Scarlet Harlets

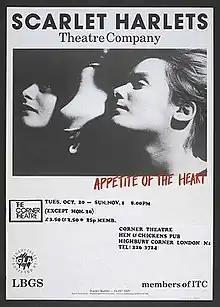
Poster for production of "Appetite of the Heart", 1987. Photograph by Sarah Ainslie.

Scarlet Harlets was a women's theatre company based in London in the 1980s; it later changed its name to Scarlet Theatre. The company created physical theatre productions through a process of collaboration between the actors, the scriptwriter or translator, and the director.